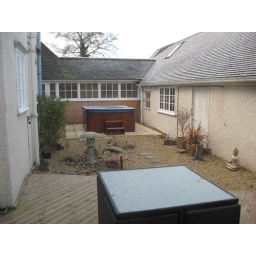
Inner courtyard from Kitchen french doors - far end hot tub, near end table and chairs